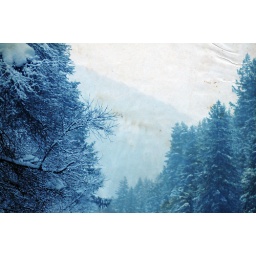
snowy pine trees below sundance ski resort